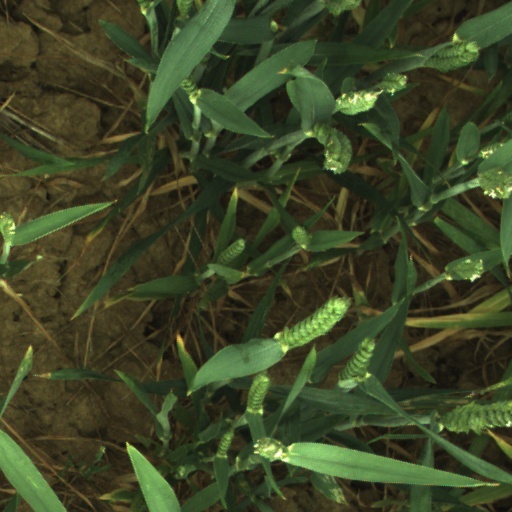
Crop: wheat